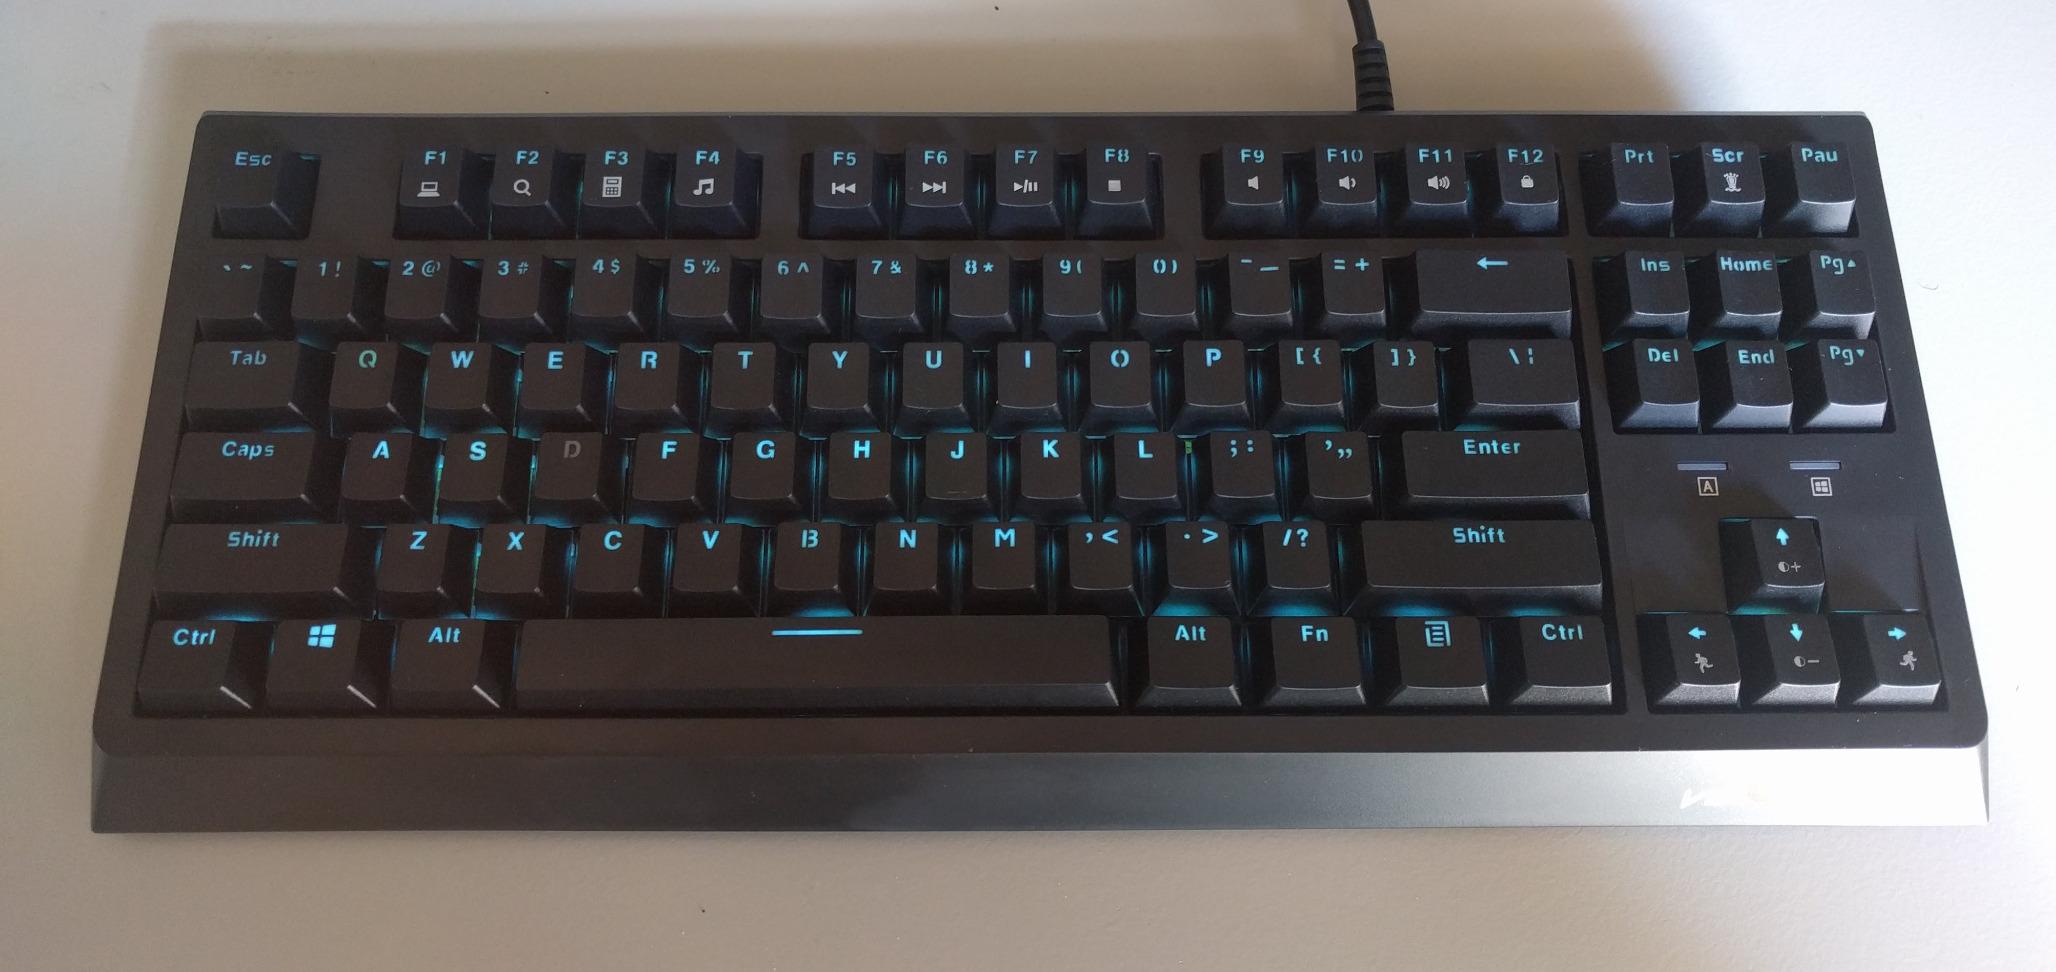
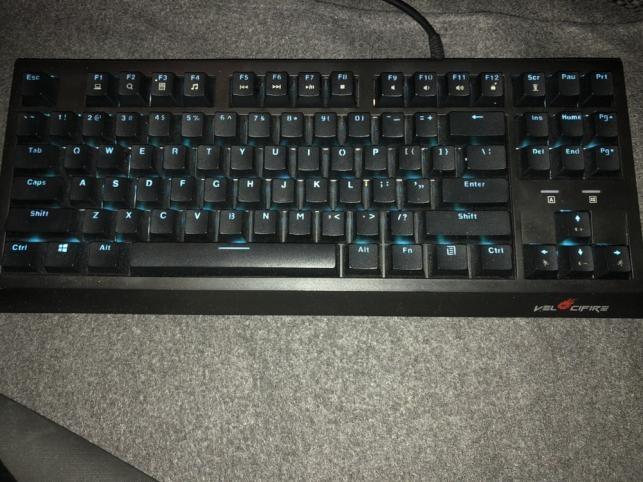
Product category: keyboard
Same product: yes